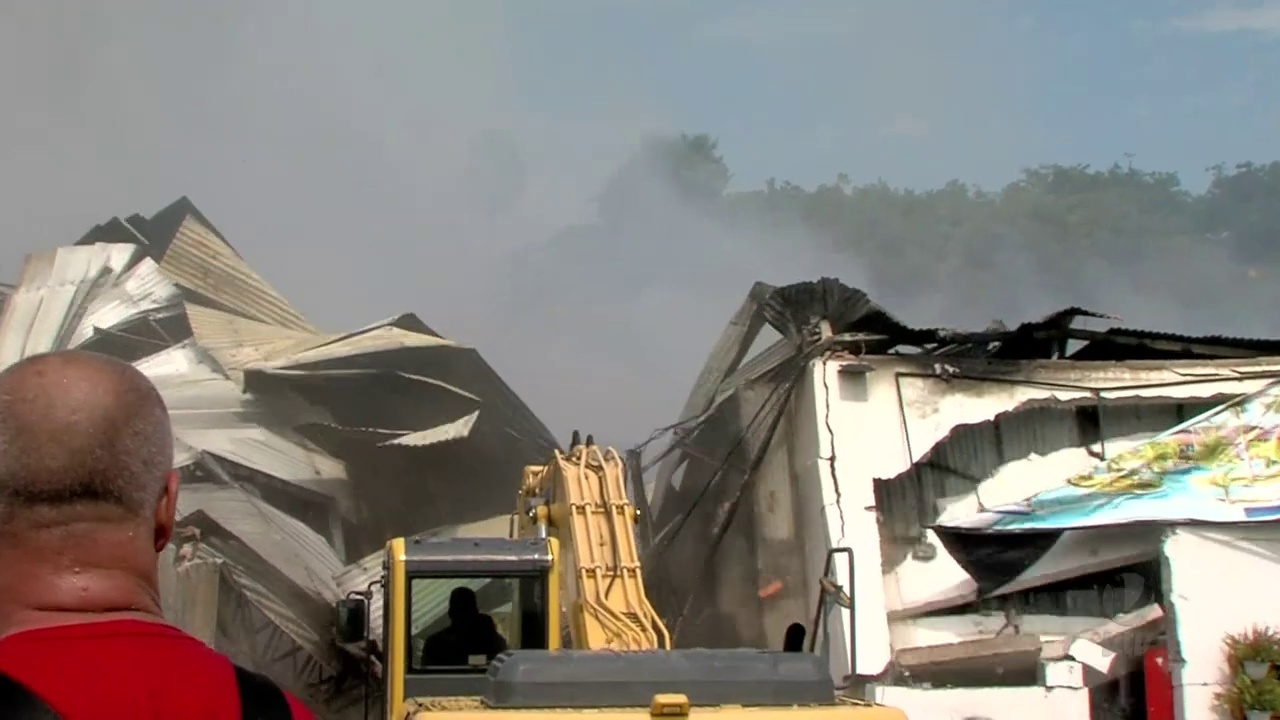
Fire: no
Smoke: yes